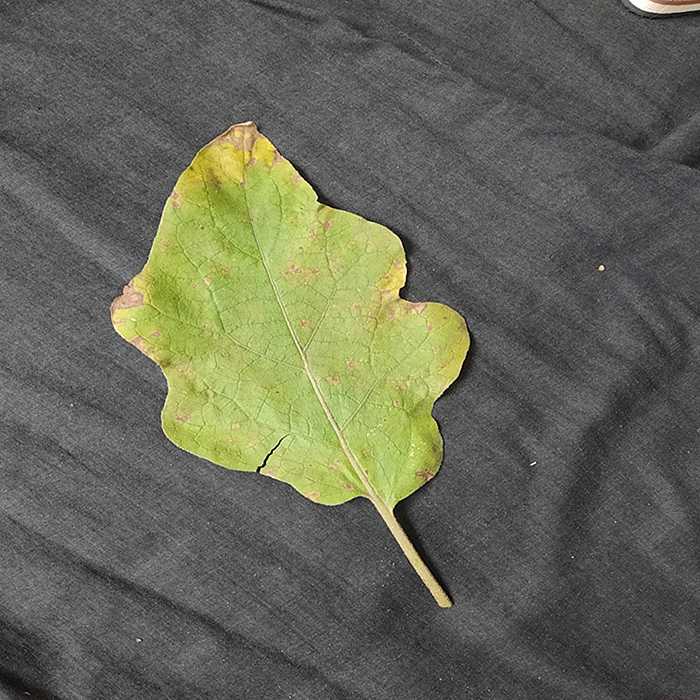
Plant: Eggplant
Label: Eggplant Cercopora leaf spot